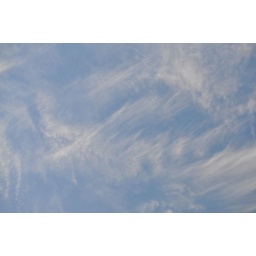
Wispy clouds over the soccer field at Arapaho and North Garland